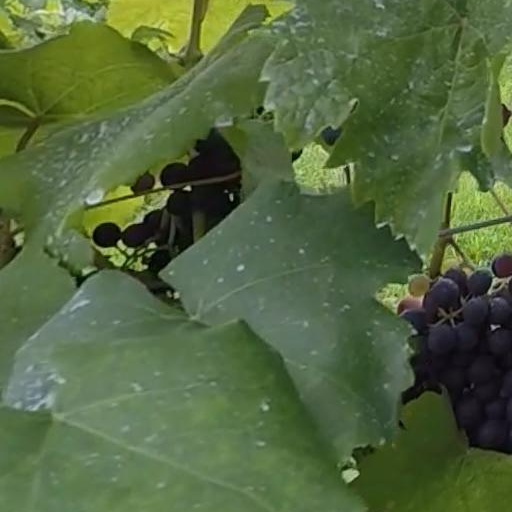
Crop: grape